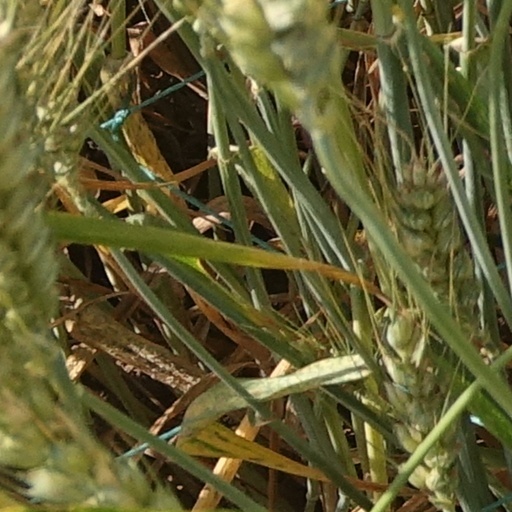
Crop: wheat